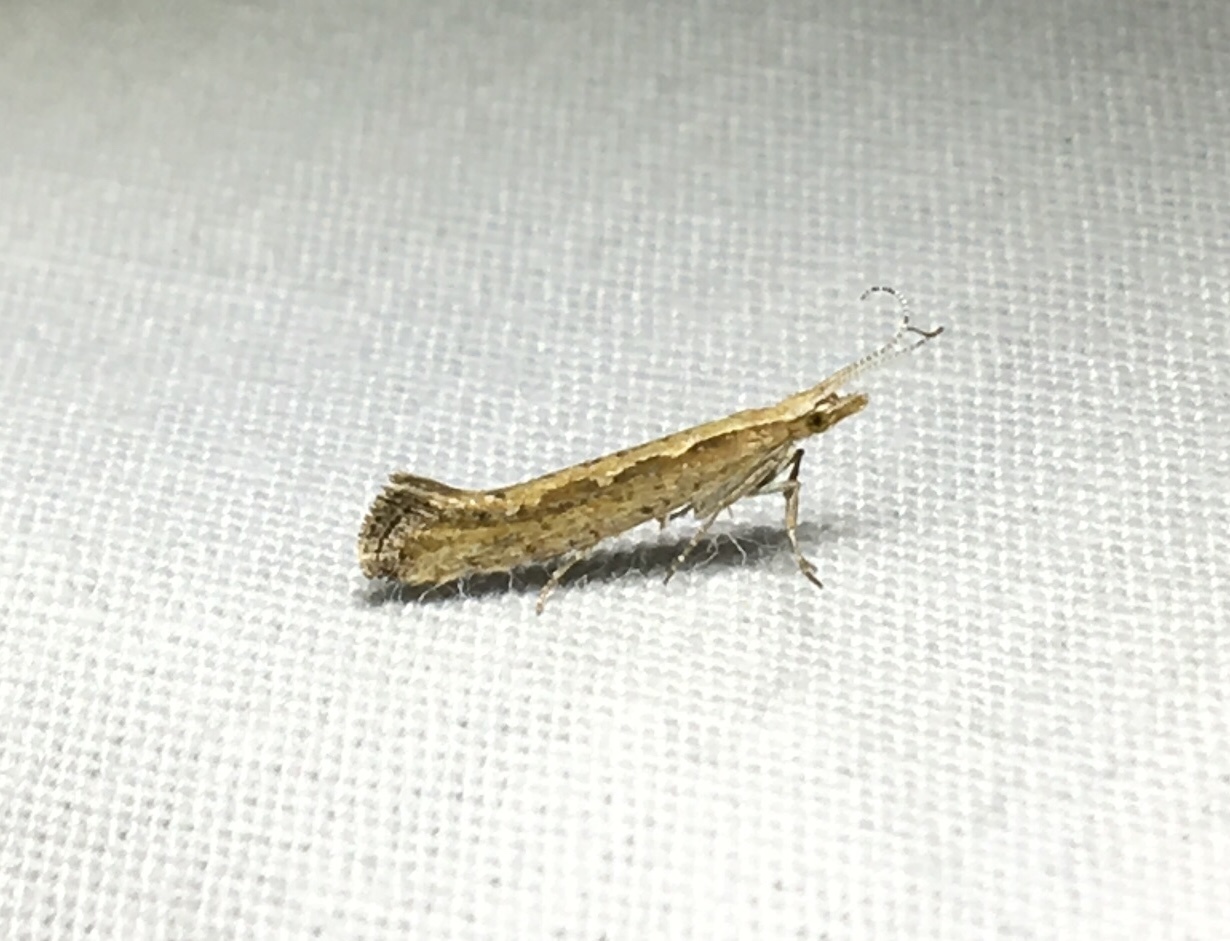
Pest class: diamondback_moth